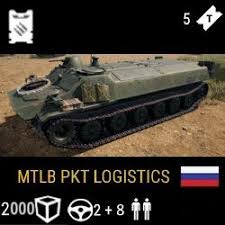
Label: MT_LB